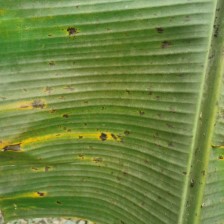
Label: pestalotiopsis